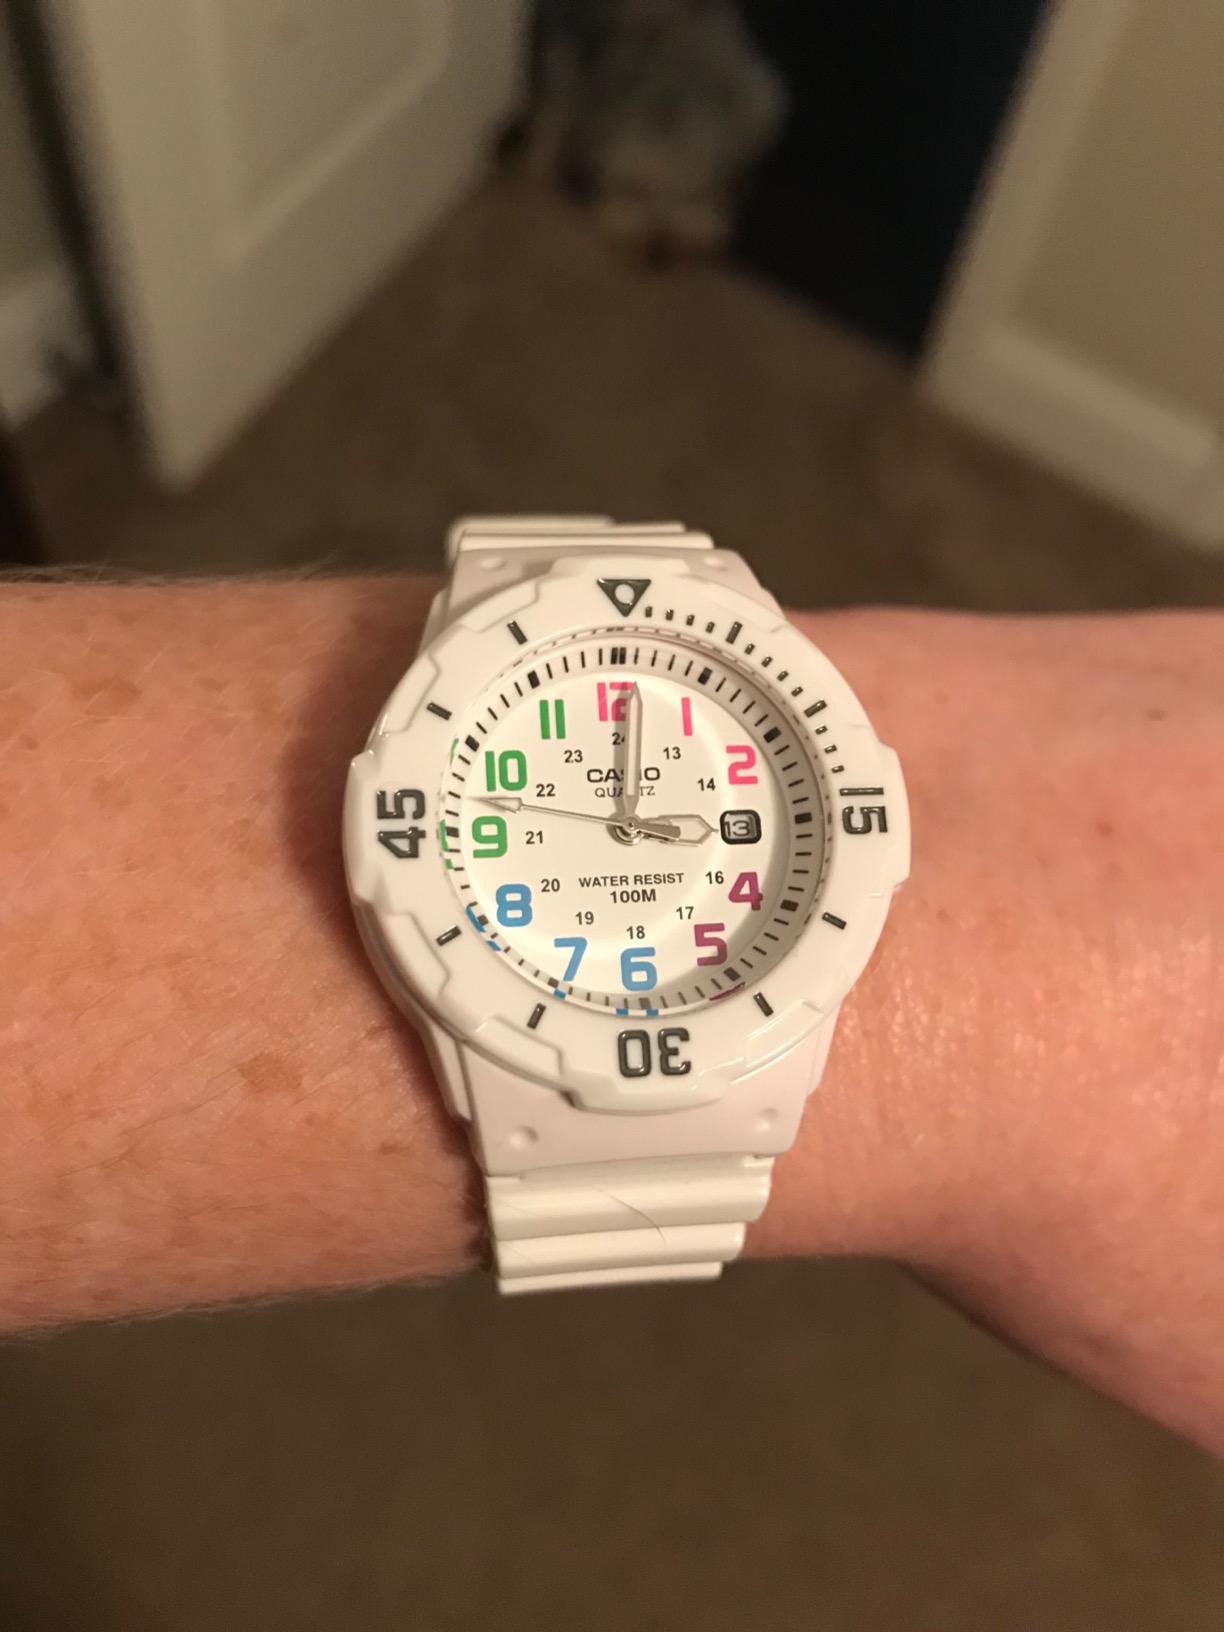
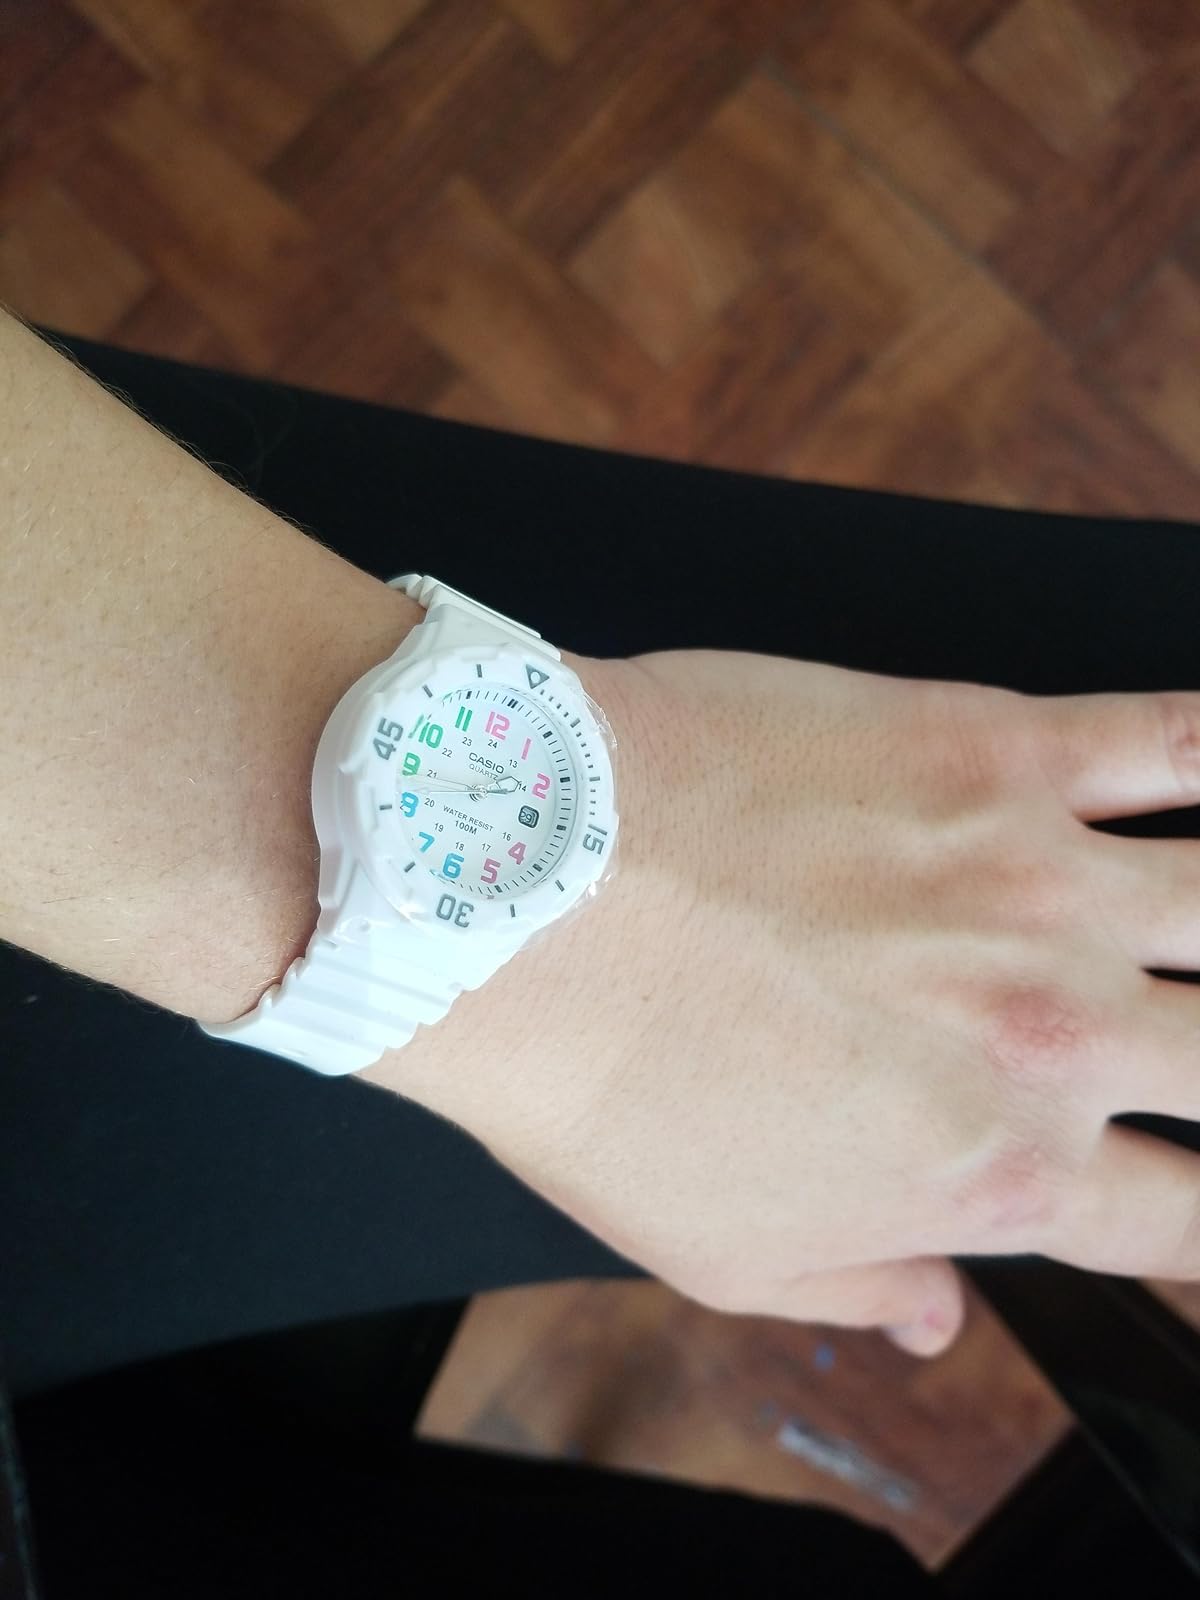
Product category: accessories_watch
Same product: yes